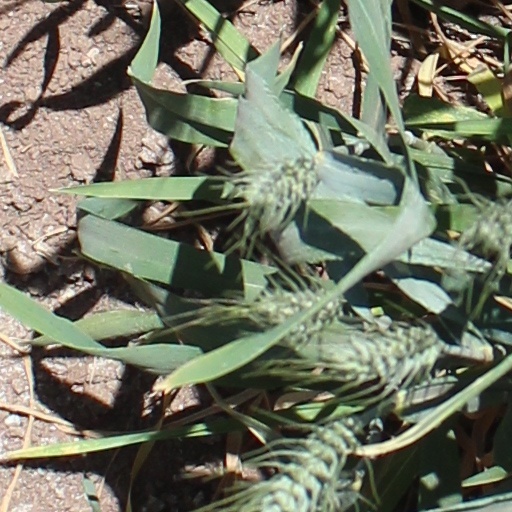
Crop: wheat